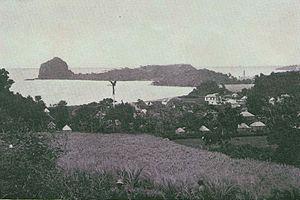
Populations précoloniales : Arawaks puis Kalinagos.